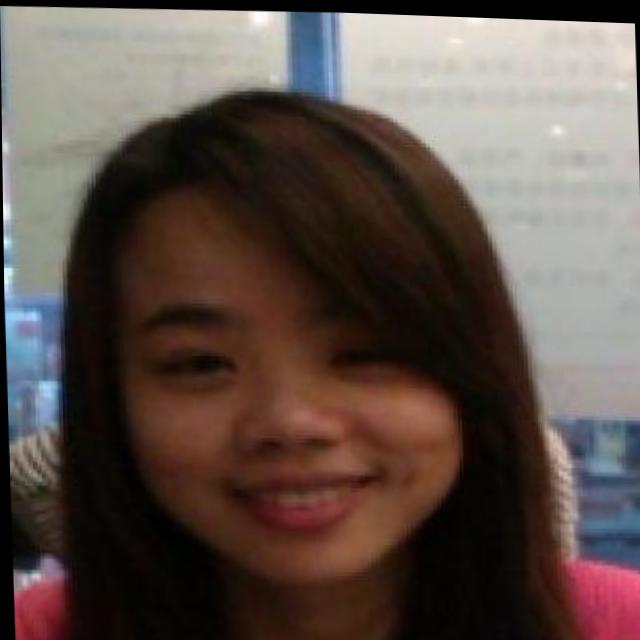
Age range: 21-44